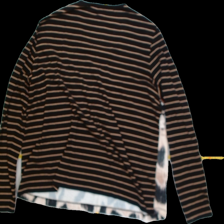
View: back
Type: Top
Category: Ladies
Brand: Gerry Weber
Colors: Black, Multicolor, Beige, Brown, White
Material: 100% Poly
Cut: C-collar
Size: M
Season: All
Trend: No trend
Stains: Yes
Price range: <50
Recommended usage: Recycle